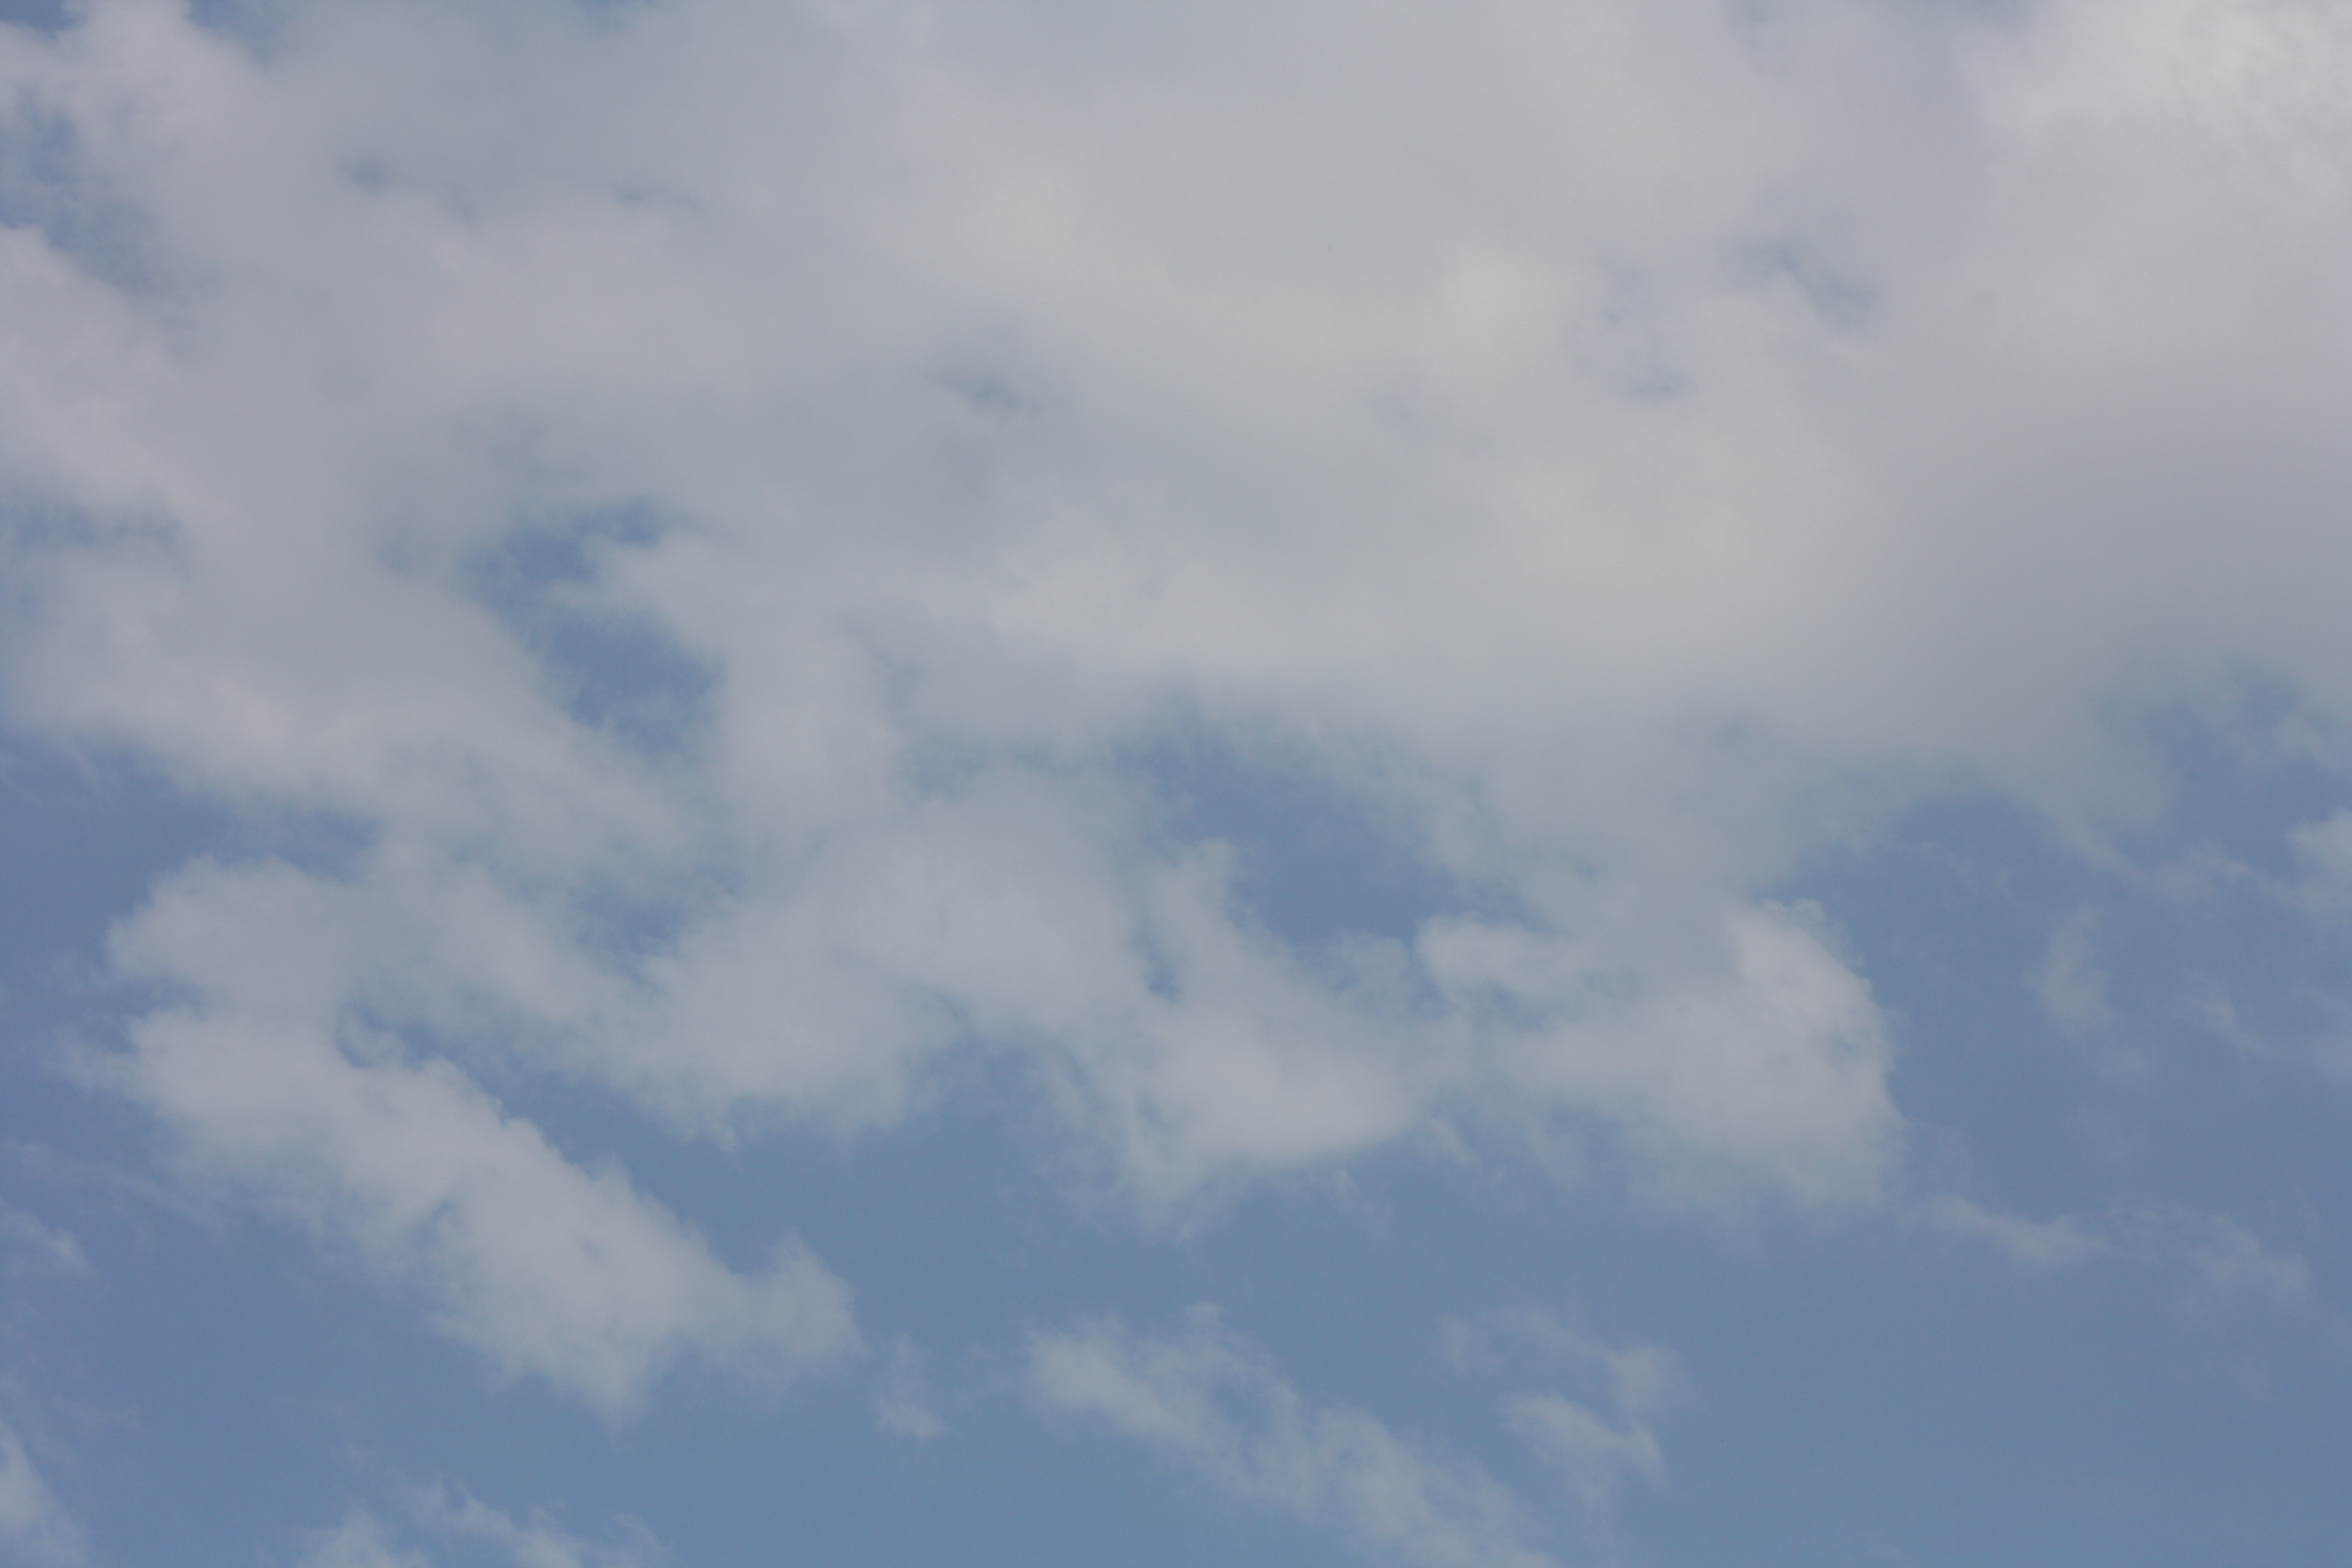
sky, cloud, clouds, cyan, gray, white, daytime, cumulus, atmosphere, meteorological phenomenon, calm